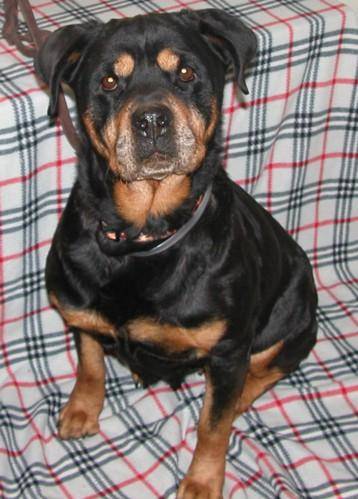
Label: dog